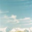
Label: cloud